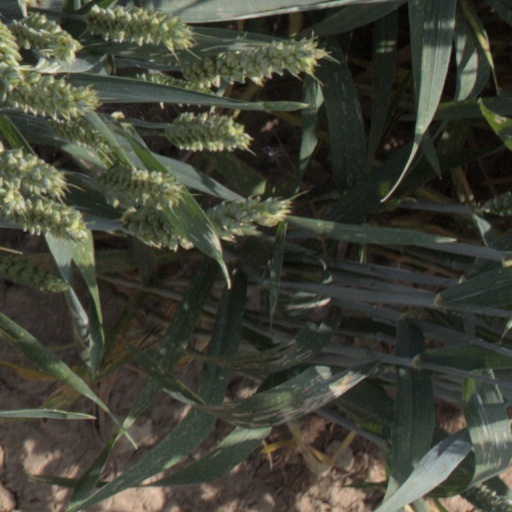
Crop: wheat